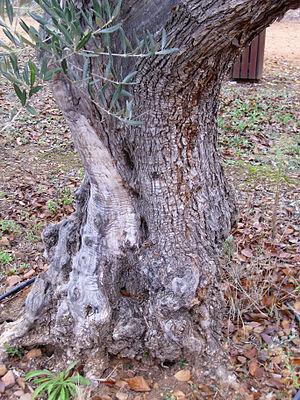
Mohammed Khadda, né le 14 mars 1930 à Mostaganem et mort le 4 mai 1991 à Alger, est un peintre, sculpteur et graveur algérien. Il est considéré comme l'un des « fondateurs » de la peinture algérienne contemporaine et l'un des principaux représentants des « peintres du signe ».